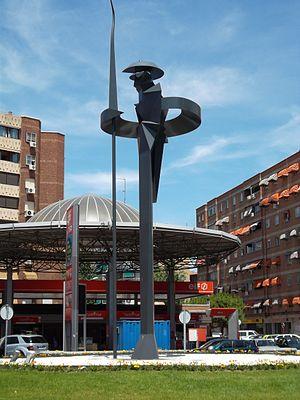
Alcala de Henares, monument érigé en 2008 en hommage à Don Quijote de La Mancha. Sculpture de Enrique Carbajal González.